Andrew J. Doran

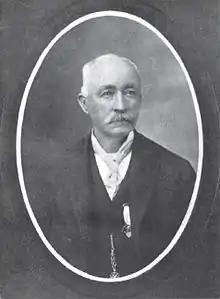
Andrew J. Doran

Andrew James Doran (July 11, 1840 – February 15, 1918) was an American politician, miner, and specialty carpenter. After leaving home, he moved to California where, following the start of the American Civil War, he joined the California Column. After leaving the military he worked as a bridge builder for the Central Pacific Railroad. Doran moved to Arizona Territory in 1876 and became superintendent for the Silver King Mine. Politically, Doran was elected to the Arizona Territorial Legislature six times and was selected to be President of the Council twice. His later years were spent as superintendent for the Arizona Pioneers' Home.